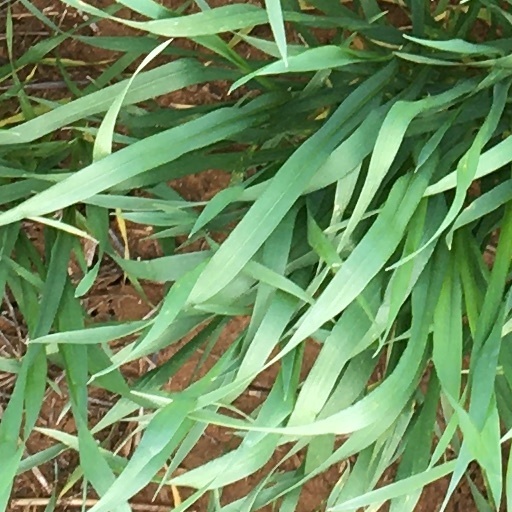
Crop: wheat